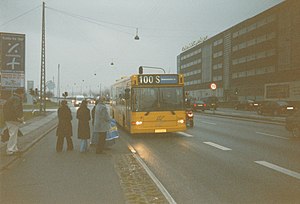
Linje 100S / Historie
Linje 100S ved Sluseholmen.
Linje 100S var en buslinje i København mellem Svanemøllen st. og Lergravsparken st. Linjen var en del af Hovedstadsområdets Trafikselskabs S-busnet og var udliciteret til Combus, fra 2001 indgået i Connex, der drev linjen fra sit garageanlæg ved Vasbygade. Linjen kørte i en halvcirkel, der begyndte på Østerbro og fortsatte på tværs af Nørrebro, Frederiksberg og Valby, før den fortsatte over Sjællandsbroen til Sundbyerne på Amager.